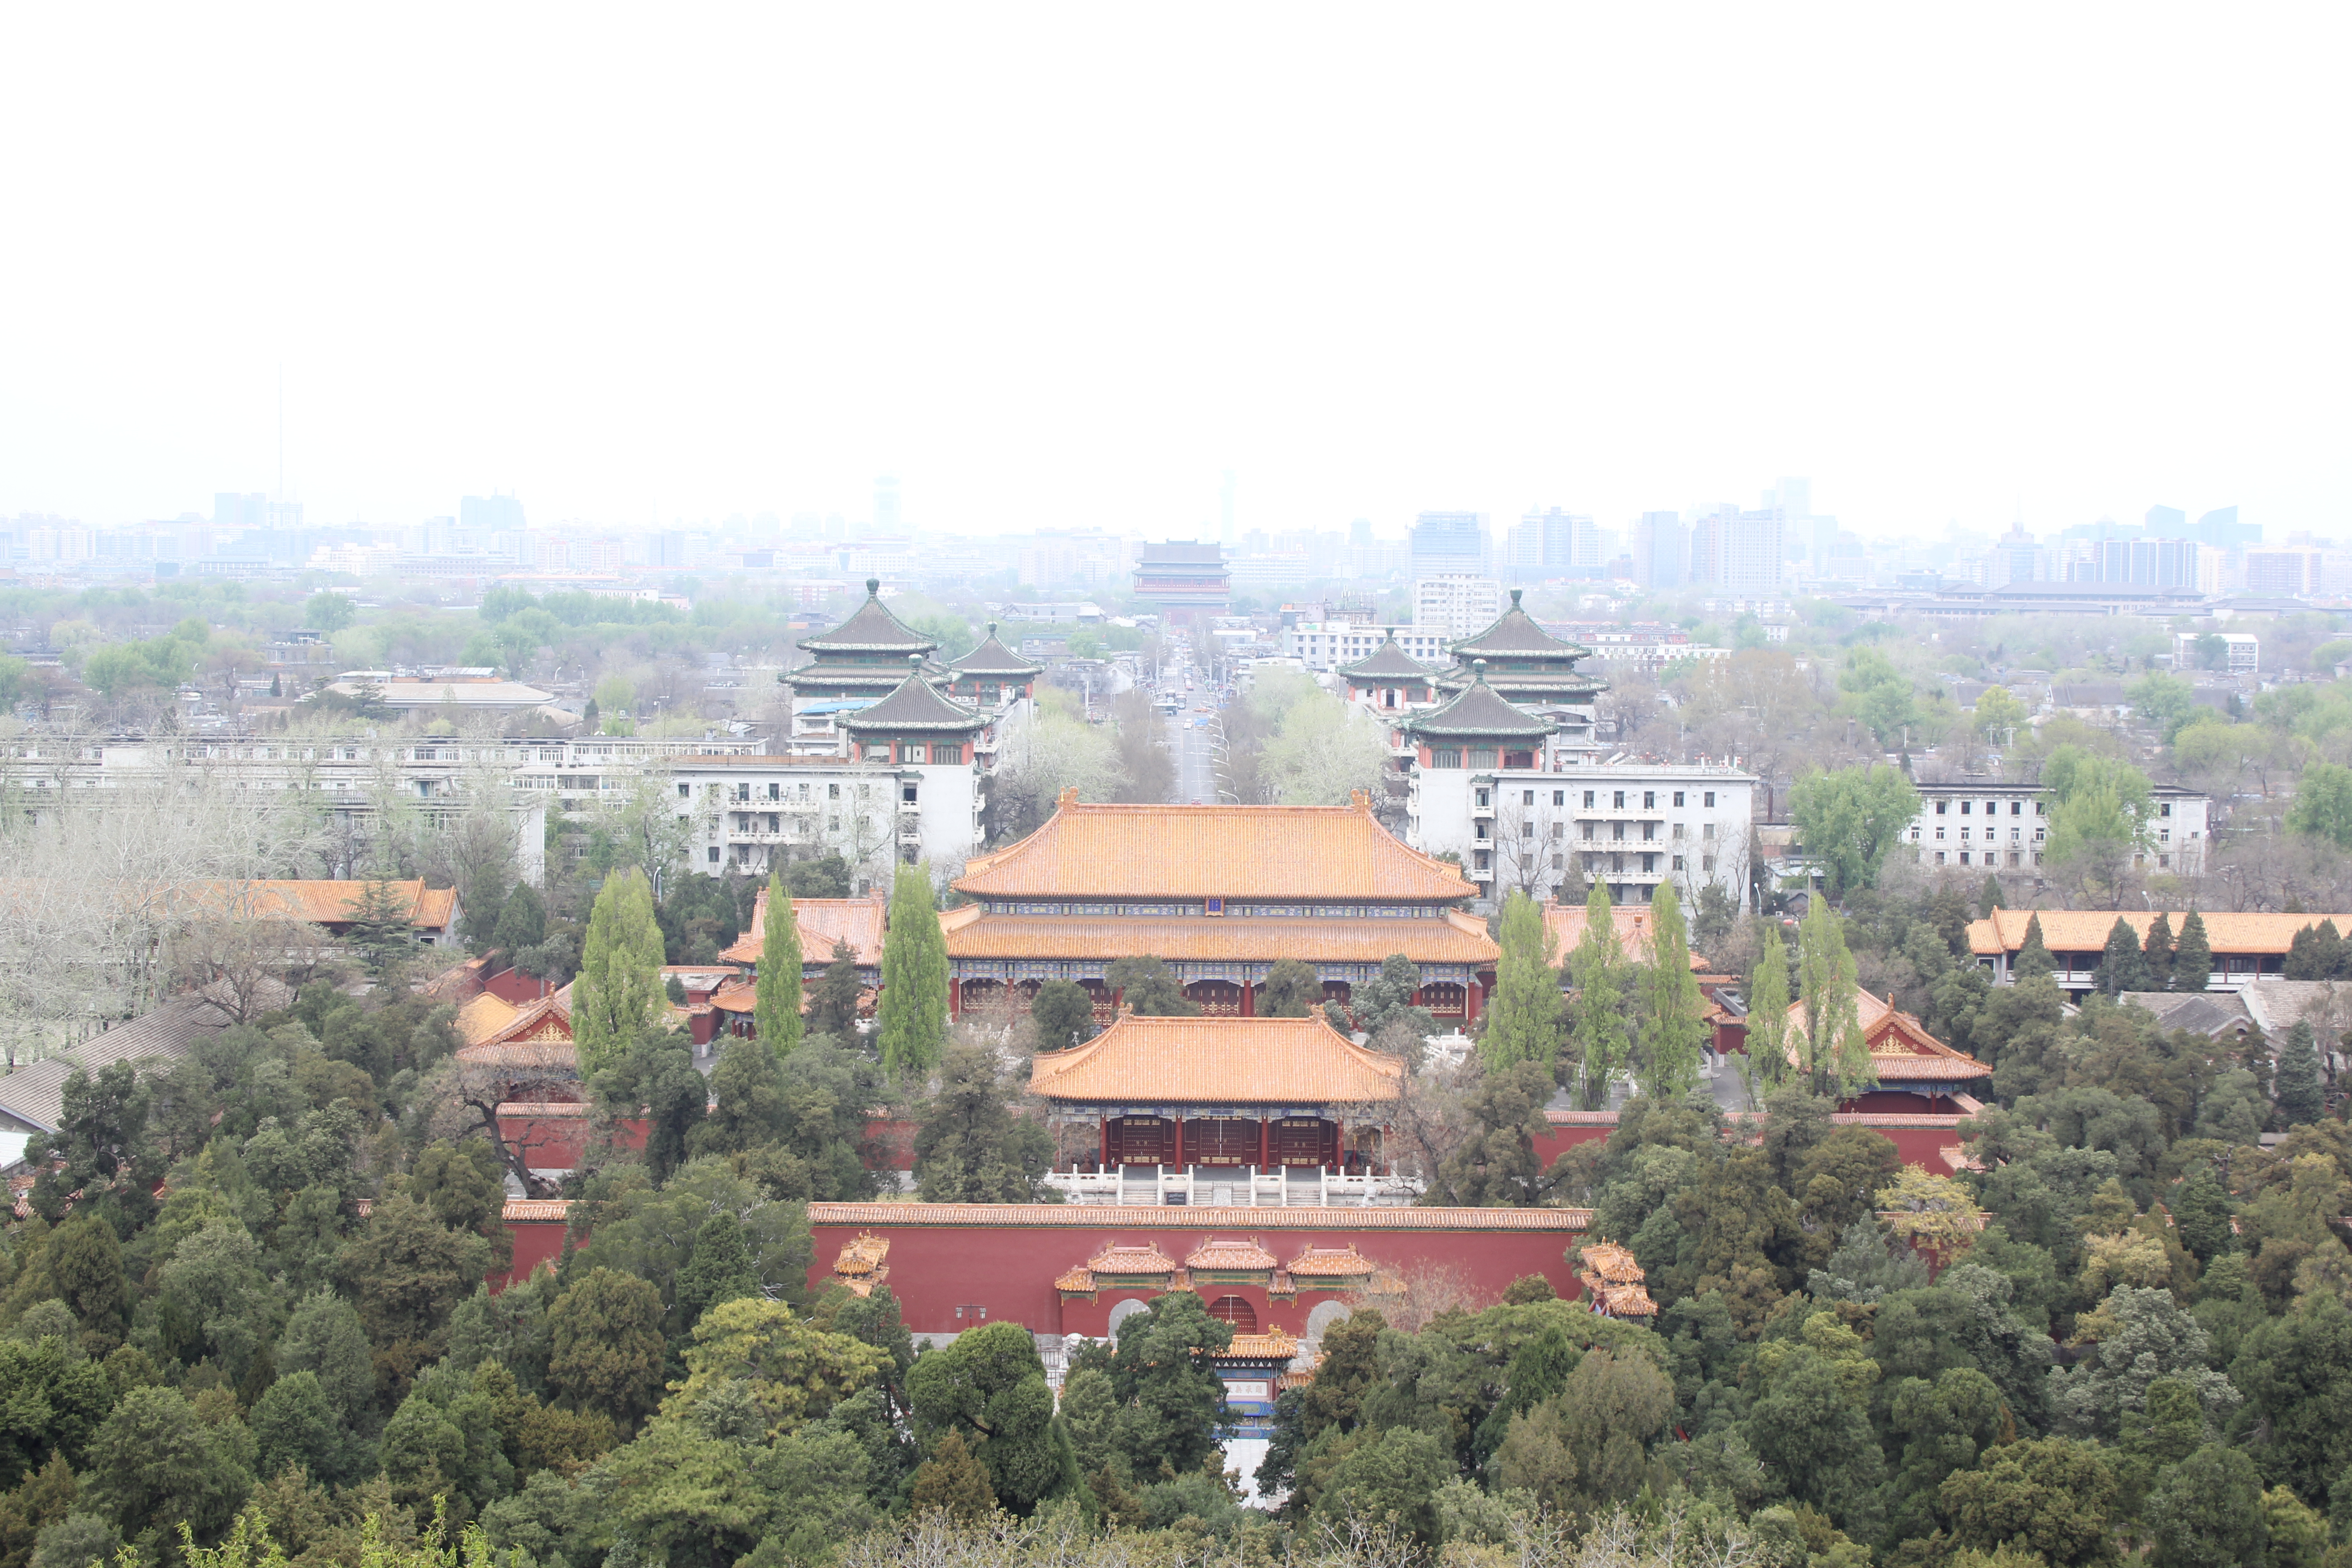
tourism, adventure, Beautiful Places, Pretty Places, environment, Interesting Places, harbin, museums, architecture, art, nature, museum, history, ancient history, china, asia, imperial palace, dynasty, atmospheric phenomenon, hill station, sky, urban area, city, building, metropolitan area, temple, chinese architecture, tree, hill, bird's eye view, pagoda, urban design, photography, landscape, tower, mountain, roof